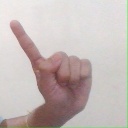
अक्षर: ए